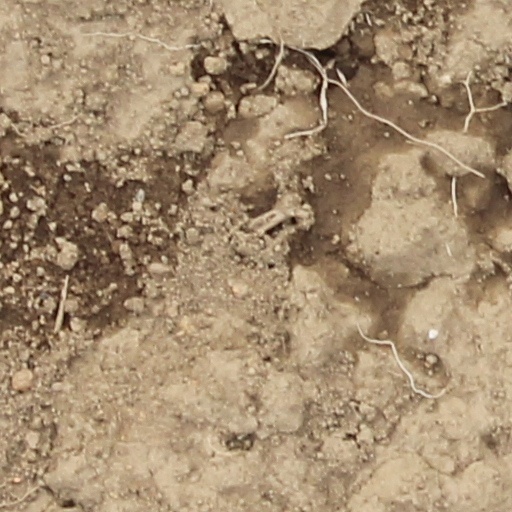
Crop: wheat